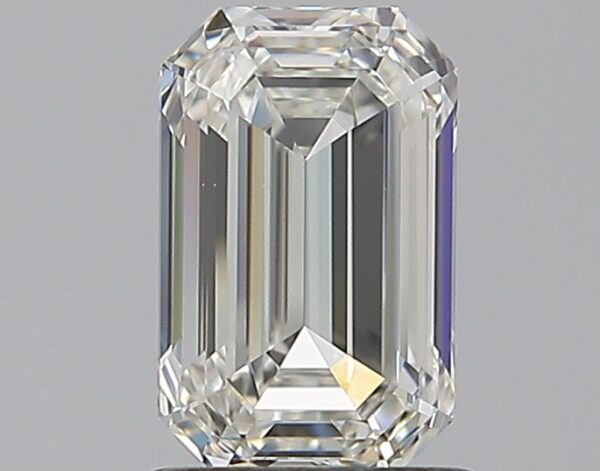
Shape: emerald
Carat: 1.38
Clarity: VVS1
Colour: G
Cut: EX
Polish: EX
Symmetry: EX
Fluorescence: N
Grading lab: GIA
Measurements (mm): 7.9 x 5.03 x 3.32